African rail

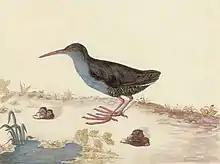
Watercolour made by Georg Forster on James Cook's second voyage to the Pacific Ocean. This picture is the holotype for the species.

The African rail was formally described in 1789 by the German naturalist Johann Friedrich Gmelin in his revised and expanded edition of Carl Linnaeus's "Systema Naturae". He placed it with all the other rails in the genus "Rallus" and coined the binomial name "Rallus caerulescens". Gmelin based his description on the "blue necked rail" from the Cape of Good Hope that had been described in 1785 by the English ornithologist John Latham in his book "A General Synopsis of Birds". The naturalist Joseph Banks had provided Latham with a water-colour drawing of the rail by Georg Forster who had accompanied James Cook on his second voyage to the Pacific Ocean. The picture was painted in 1773 at the Cape of Good Hope. It is now the holotype for the species and is held by the Natural History Museum in London. The specific epithet "caerulescens" is from Latin and means "bluish". The species is monotypic: no subspecies are recognised.